Richard Dunne

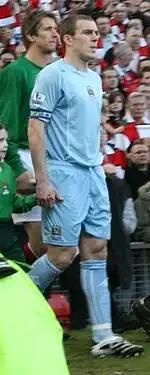
Dunne captaining Manchester City in 2008 against Manchester United in a local derby.

In the autumn of 2000, Dunne was signed by Manchester City for a fee of £3.5 million, rejoining his former manager Joe Royle. City had signed both Dunne and Laurent Charvet as replacements for right back Richard Edghill who had suffered from a dip in form.